Eunoia Junior College

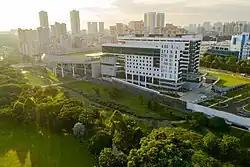
Eunoia Junior College Bishan Campus

Eunoia Junior College (EJC) is a junior college in Singapore which offers Integrated Programme (IP) with Catholic High School, Singapore Chinese Girls' School and CHIJ Saint Nicholas Girls' School. It is located in Bishan, close to Bright Hill MRT station and Bishan MRT station.